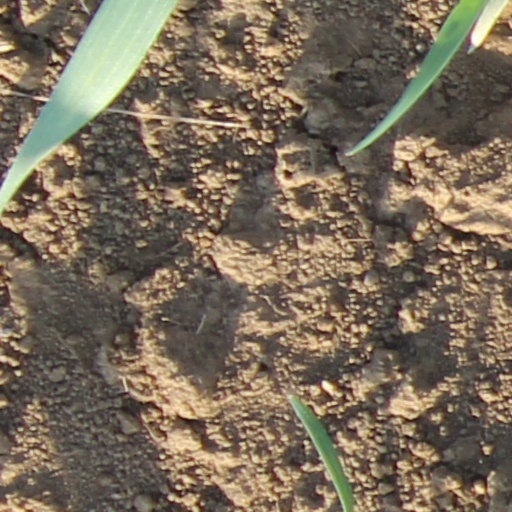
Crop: wheat